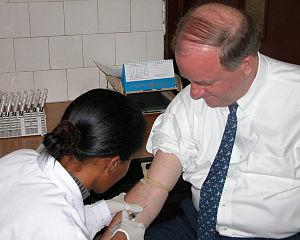
Le President's Emergency Plan for AIDS Relief est un plan d'aide d'urgence à la lutte contre le sida à l'étranger que le président des États-Unis George W. Bush a lancé en 2003.
Le sida, handicapant physiquement et socialement, a un impact important sur la biographie de personnes en vue dans les médias et atteintes par cette maladie. De manière générale, touchées ou non par le virus, de nombreuses personnalités s'impliquent dans la lutte contre le sida, au travers de campagnes menées par des associations ou des institutions comme l'Onusida ou le Pnud.
Un test VIH a pour but de détecter la présence dans le corps humain du virus de l'immunodéficience humaine responsable du syndrome d'immunodéficience acquise.